Torpedo...Los!

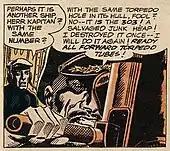
The source of "Torpedo...Los!" is "Battle of the Ghost Ships?" (story by Bob Haney, art by Jack Abel) in DC Comics' "Our Fighting Forces" (October 1962).

The source of the image is Jack Abel's art in the Bob Haney-written story "Battle of the Ghost Ships?", in DC Comics' "Our Fighting Forces" #71 (October 1962), although the content of the speech balloon is different. According to the Lichtenstein Foundation website, "Torpedo...Los!" was part of Lichtenstein's second solo exhibition at Leo Castelli Gallery of September 28 – October 24, 1963, that included "Drowning Girl", "Baseball Manager", "In the Car", "Conversation", and "Whaam!" Marketing materials for the show included the lithograph artwork, "Crak!"